Quilling

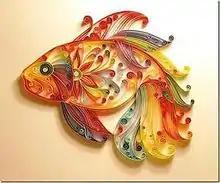
Paper quilling

Quilling is an art form that involves the use of strips of paper that are rolled, shaped, and glued together to create decorative designs. The paper shape is manipulated to create designs on their own or to decorate other objects, such as greetings cards, pictures, boxes, or to make jewelry.